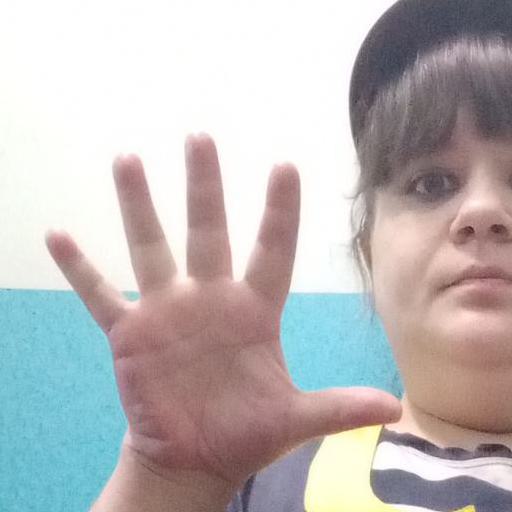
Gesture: palm